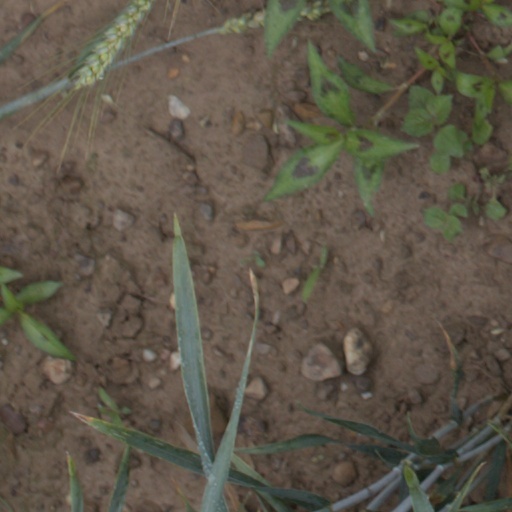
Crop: wheat